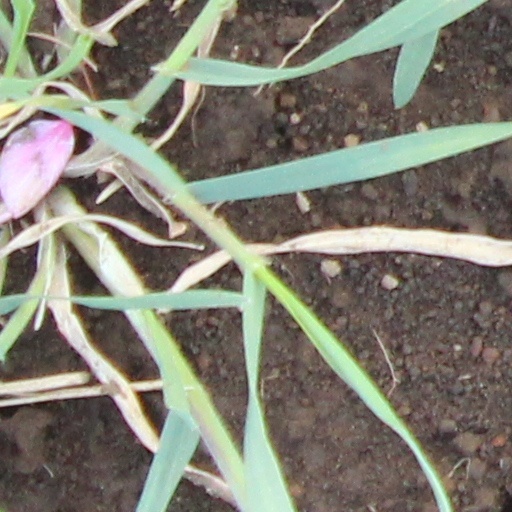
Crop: wheat